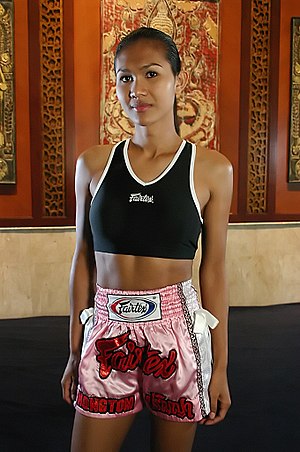
Ladyboy
Nong Tum i 2006, thailandsk ladyboy og thaibokser; kendt fra filmen Beautiful Boxer fra 2003.
Ladyboy er et engelsk ord, der ofte anvendes i sex- og pornoindustrien til at beskrive en kvindelig transkønnet eller en feminin homoseksuel mand. Betegnelsen dækker typisk over asiatiske transkønnede og feminine bøsser, hvor især Thailand er verdenskendt for de smukke ladyboys. På thai betegnes en ladyboy kathoey eller katoey. Nogle selv-identificerende kathoeys betragter sig som tilhørende third gender.